Milunka Lazarević

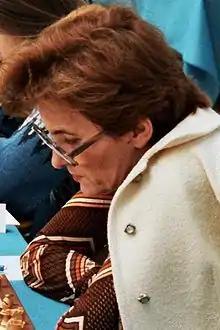
Lazarević at the 25th Chess Olympiad in Lucerne 1982

Milunka Lazarević (1 December 1932 – 15 December 2018) was a Serbian chess player and journalist. For many years, she was the strongest female player of Yugoslavia and became a contender for the Women's World Chess Championship.